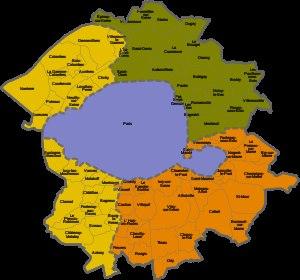
Les portes de Paris correspondent aux différents points d'entrée dans la capitale française à travers les enceintes successives qui l'ont entourée. Les portes les plus récentes sont celles liées à l'enceinte de Thiers, que l'on retrouve dans la dénomination des sorties routières du boulevard périphérique ; les portes plus anciennes se situent dans Paris intra-muros.
Cet article présente une liste des communes de l'ancien département de la Seine, dénommé de 1790 à 1795 « département de Paris », et supprimé en 1968 lors de la réorganisation de la région parisienne. La décision, par la loi du 16 juin 1859, de porter la limite de Paris jusqu'à l'enceinte de Thiers a provoqué une première vague de transformations.
Le département du Val-de-Marne a été créé le 24 février 1965, en application de la loi du 10 juillet 1964, à partir de la partie sud-est de l'ancien département de la Seine et d'une petite portion de celui de Seine-et-Oise.
Le Grand Paris est un projet visant à transformer l’agglomération parisienne en une grande métropole mondiale du XXIᵉ siècle, afin d'améliorer le cadre de vie des habitants, de corriger les inégalités territoriales et de construire une ville durable.
La Seine est un ancien département français, créé en 1790 sous le nom de département de Paris et supprimé le 1ᵉʳ janvier 1968, en application de la loi du 10 juillet 1964 portant réorganisation de la région parisienne. Il était alors identifié par le code 75.
La Seine-Saint-Denis est un département français situé au nord-est de l'agglomération parisienne, appartenant à la petite couronne de la région Île-de-France. L'INSEE et La Poste lui attribuent le code 93.
Les Hauts-de-Seine sont un département français se situant dans la métropole du Grand Paris, en région Île-de-France. L'Insee et la Poste lui attribuent le code 92. Ses habitants, au nombre de 1 609 306 lors du recensement de 2017, sont appelés les Altoséquanais. Les Hauts-de-Seine, d'une superficie de 176 km², sont le deuxième département français au regard de la densité de population, avec environ 9 143,8 habitants par kilomètre carré. La préfecture est Nanterre.
Le Val-de-Marne est un département français inclus dans la Métropole du Grand Paris et qui fait partie de la région Île-de-France. Il est nommé ainsi car la Marne, la plus longue rivière française, coule sur son territoire.